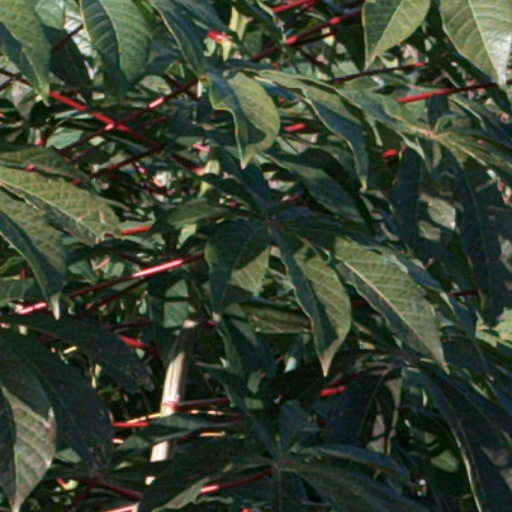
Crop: cassava